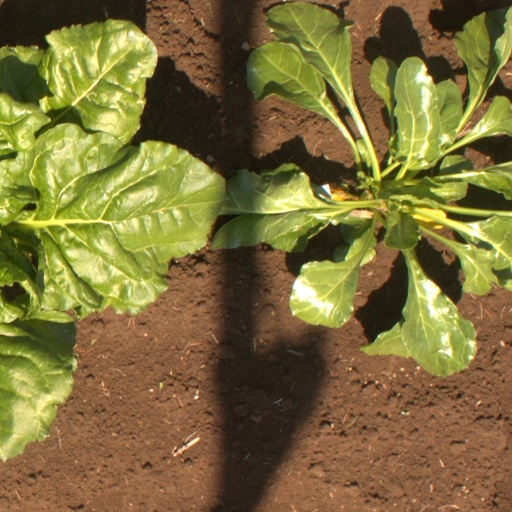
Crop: sugar beet